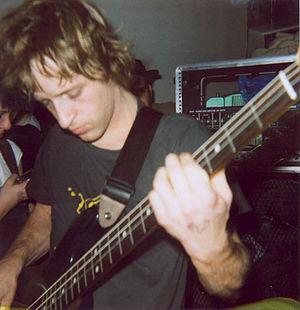
Brian Gibson est un musicien originaire de Providence, connu surtout en tant que bassiste du groupe Lightning Bolt, avec Brian Chippendale à la batterie et au chant, et comme batteur de Wizardzz, avec Rich Porter de Bug Sized Mind. Gibson a également fait partie du groupe The Netmen, avec John Dwyer.